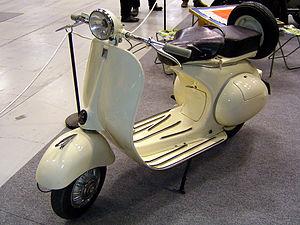
L'usine Fiat Powertrain Technologies de Garchizy, dans la Nièvre à dix kilomètres au nord-ouest de Nevers, s'occupe de rénovation mécanique, pour l'ensemble des moteurs Diesel et transmissions du groupe Fiat.
Fourchambault est une commune française, située dans le département de la Nièvre en région Bourgogne-Franche-Comté.
Les Ateliers de construction de motocycles et accessoires créés en novembre 1950, devenus en 1954 les Ateliers de construction de motocycles et d'automobiles étaient une entreprise implantée à Fourchambault dans la Nièvre.